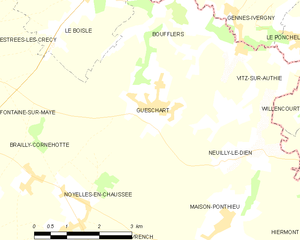
Carte des communes françaises Gueschart